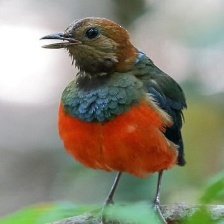
Species: RED BELLIED PITTA
Scientific name: PITTA ERYTHROGASTER